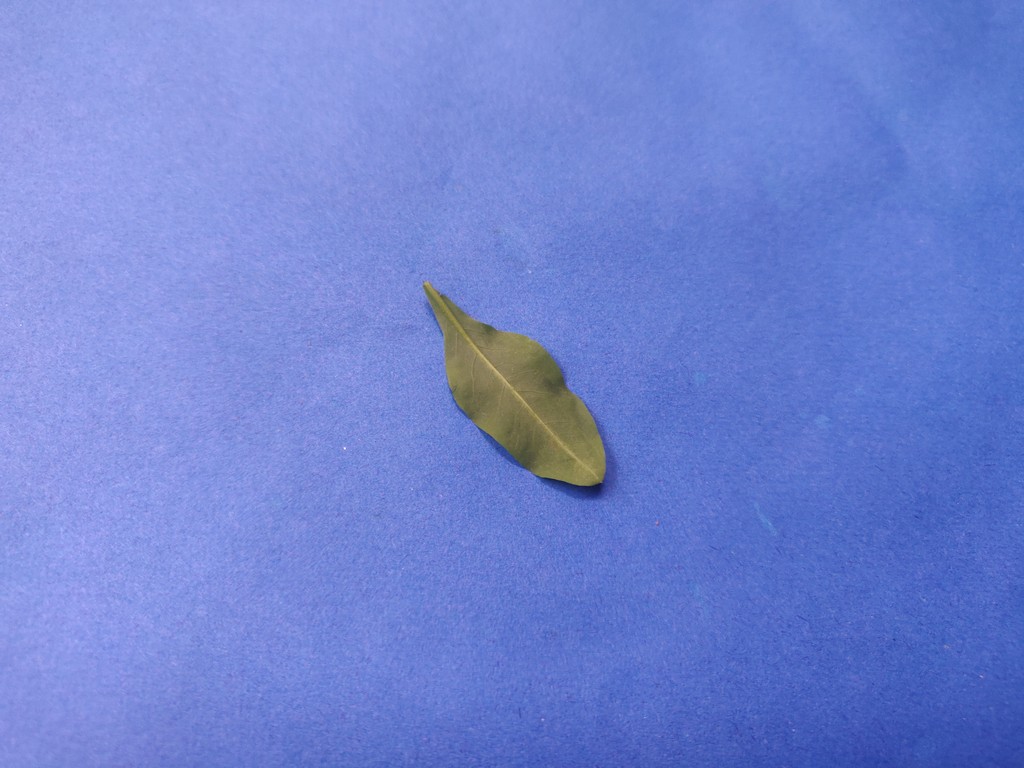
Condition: Healthy
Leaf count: single
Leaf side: back